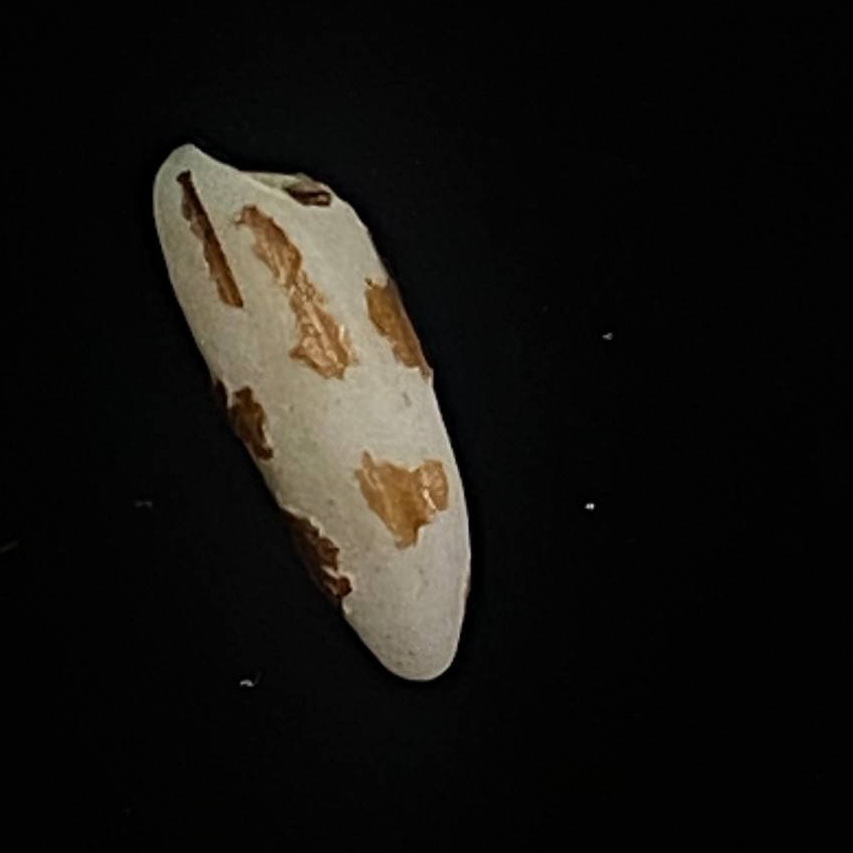
Rice variety: Lal_Binni